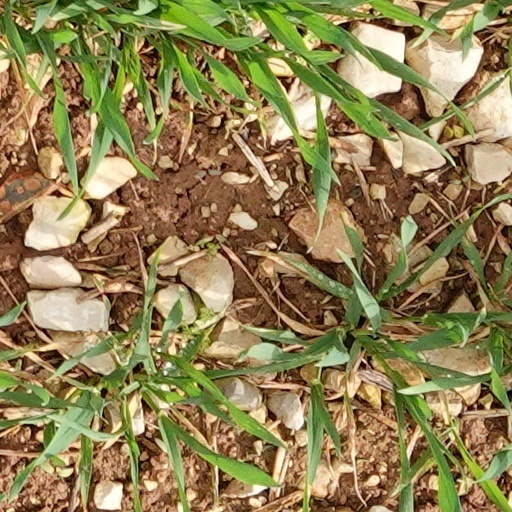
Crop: wheat